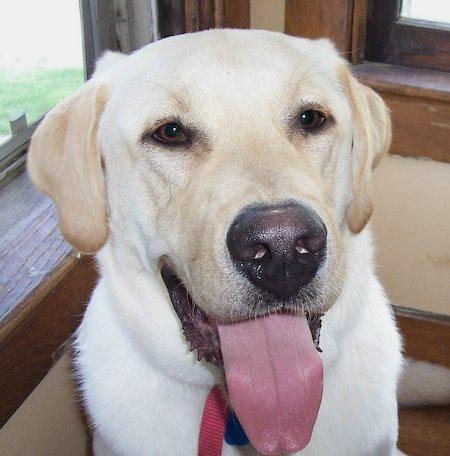
Labrador_retriever